History of computing hardware

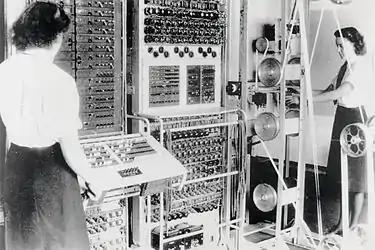
Colossus was the first electronic digital programmable computing device, and was used to break German ciphers during World War II. It remained unknown, as a military secret, well into the 1970s.

During World War II, British codebreakers at Bletchley Park, north of London, achieved a number of successes at breaking encrypted enemy military communications. The German encryption machine, Enigma, was first attacked with the help of the electro-mechanical bombes. They ruled out possible Enigma settings by performing chains of logical deductions implemented electrically. Most possibilities led to a contradiction, and the few remaining could be tested by hand.